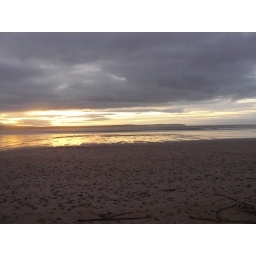
early evening, sun going down, contrasting against the sand and the sky